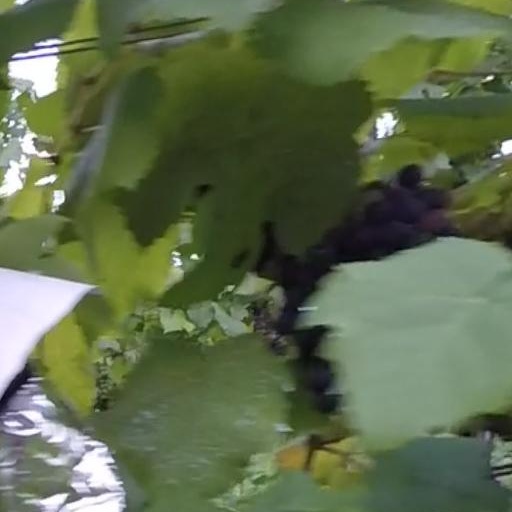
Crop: grape